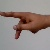
The image shows a hand gesture representing the letter 'P' in Indian Sign Language.